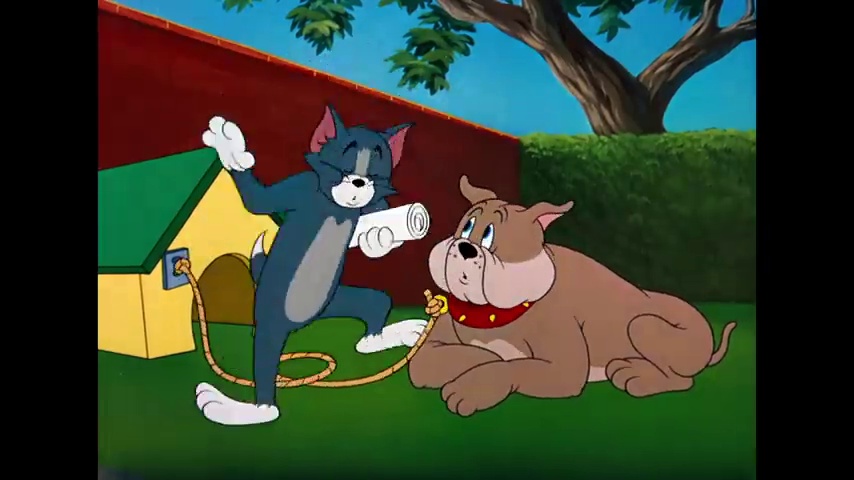
Portrait style: Cartoon Portrait